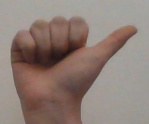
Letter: dhad